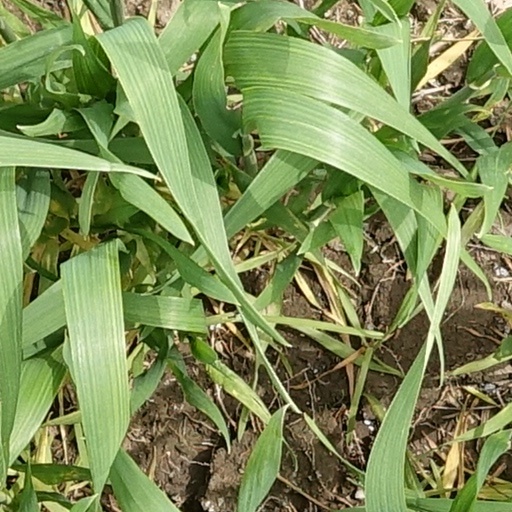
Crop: wheat